16 Psyche

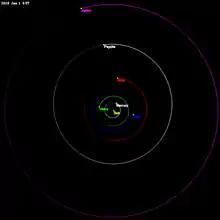
The orbit of Psyche, between Mars and Jupiter, with eccentricity of 0.140: much higher than most planets, but typical for an asteroid.

Several possible origins have been proposed for Psyche. The earliest of these was that Psyche is an exposed metallic core resulting from a collision that stripped away the crust and mantle of an originally larger differentiated parent body some 500 kilometers in diameter. Other versions of this include the idea that it was not the result of a single large collision but multiple (more than three) relatively slow sideswipe collisions with bodies of comparable or larger size. However, this idea has fallen out of recent favor as mass and density estimates are inconsistent with a remnant core.